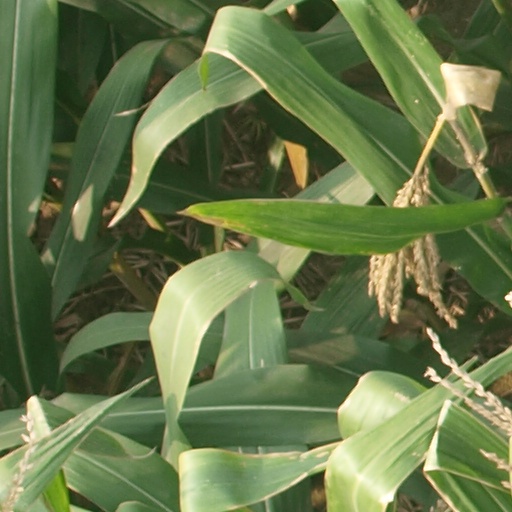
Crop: maize; corn